Wade Flaherty

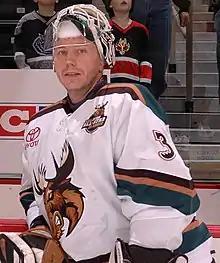
Flaherty with the Manitoba Moose in 2006

Wade Flaherty (born January 11, 1968) is a Canadian former professional ice hockey goaltender who has played in the National Hockey League for the San Jose Sharks, New York Islanders, Tampa Bay Lightning, Florida Panthers, and the Nashville Predators, as well as several teams in the American Hockey League and ECHL. He last played professionally for the China Sharks of the Asia League Ice Hockey, before being named the developmental goaltending coach for the Chicago Blackhawks.